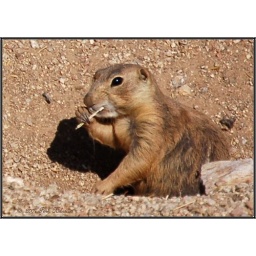
&amp;quot;Mama says brush your teeth every day!&amp;quot;  A prairie dog in New Mexico -- cute little bugger.